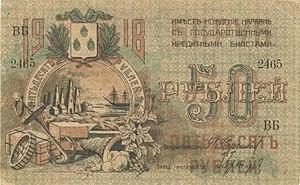
50 Rouble (Baku 1918) Русский: 50 рублей (Баку 1918 г.)